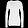
Label: Pullover